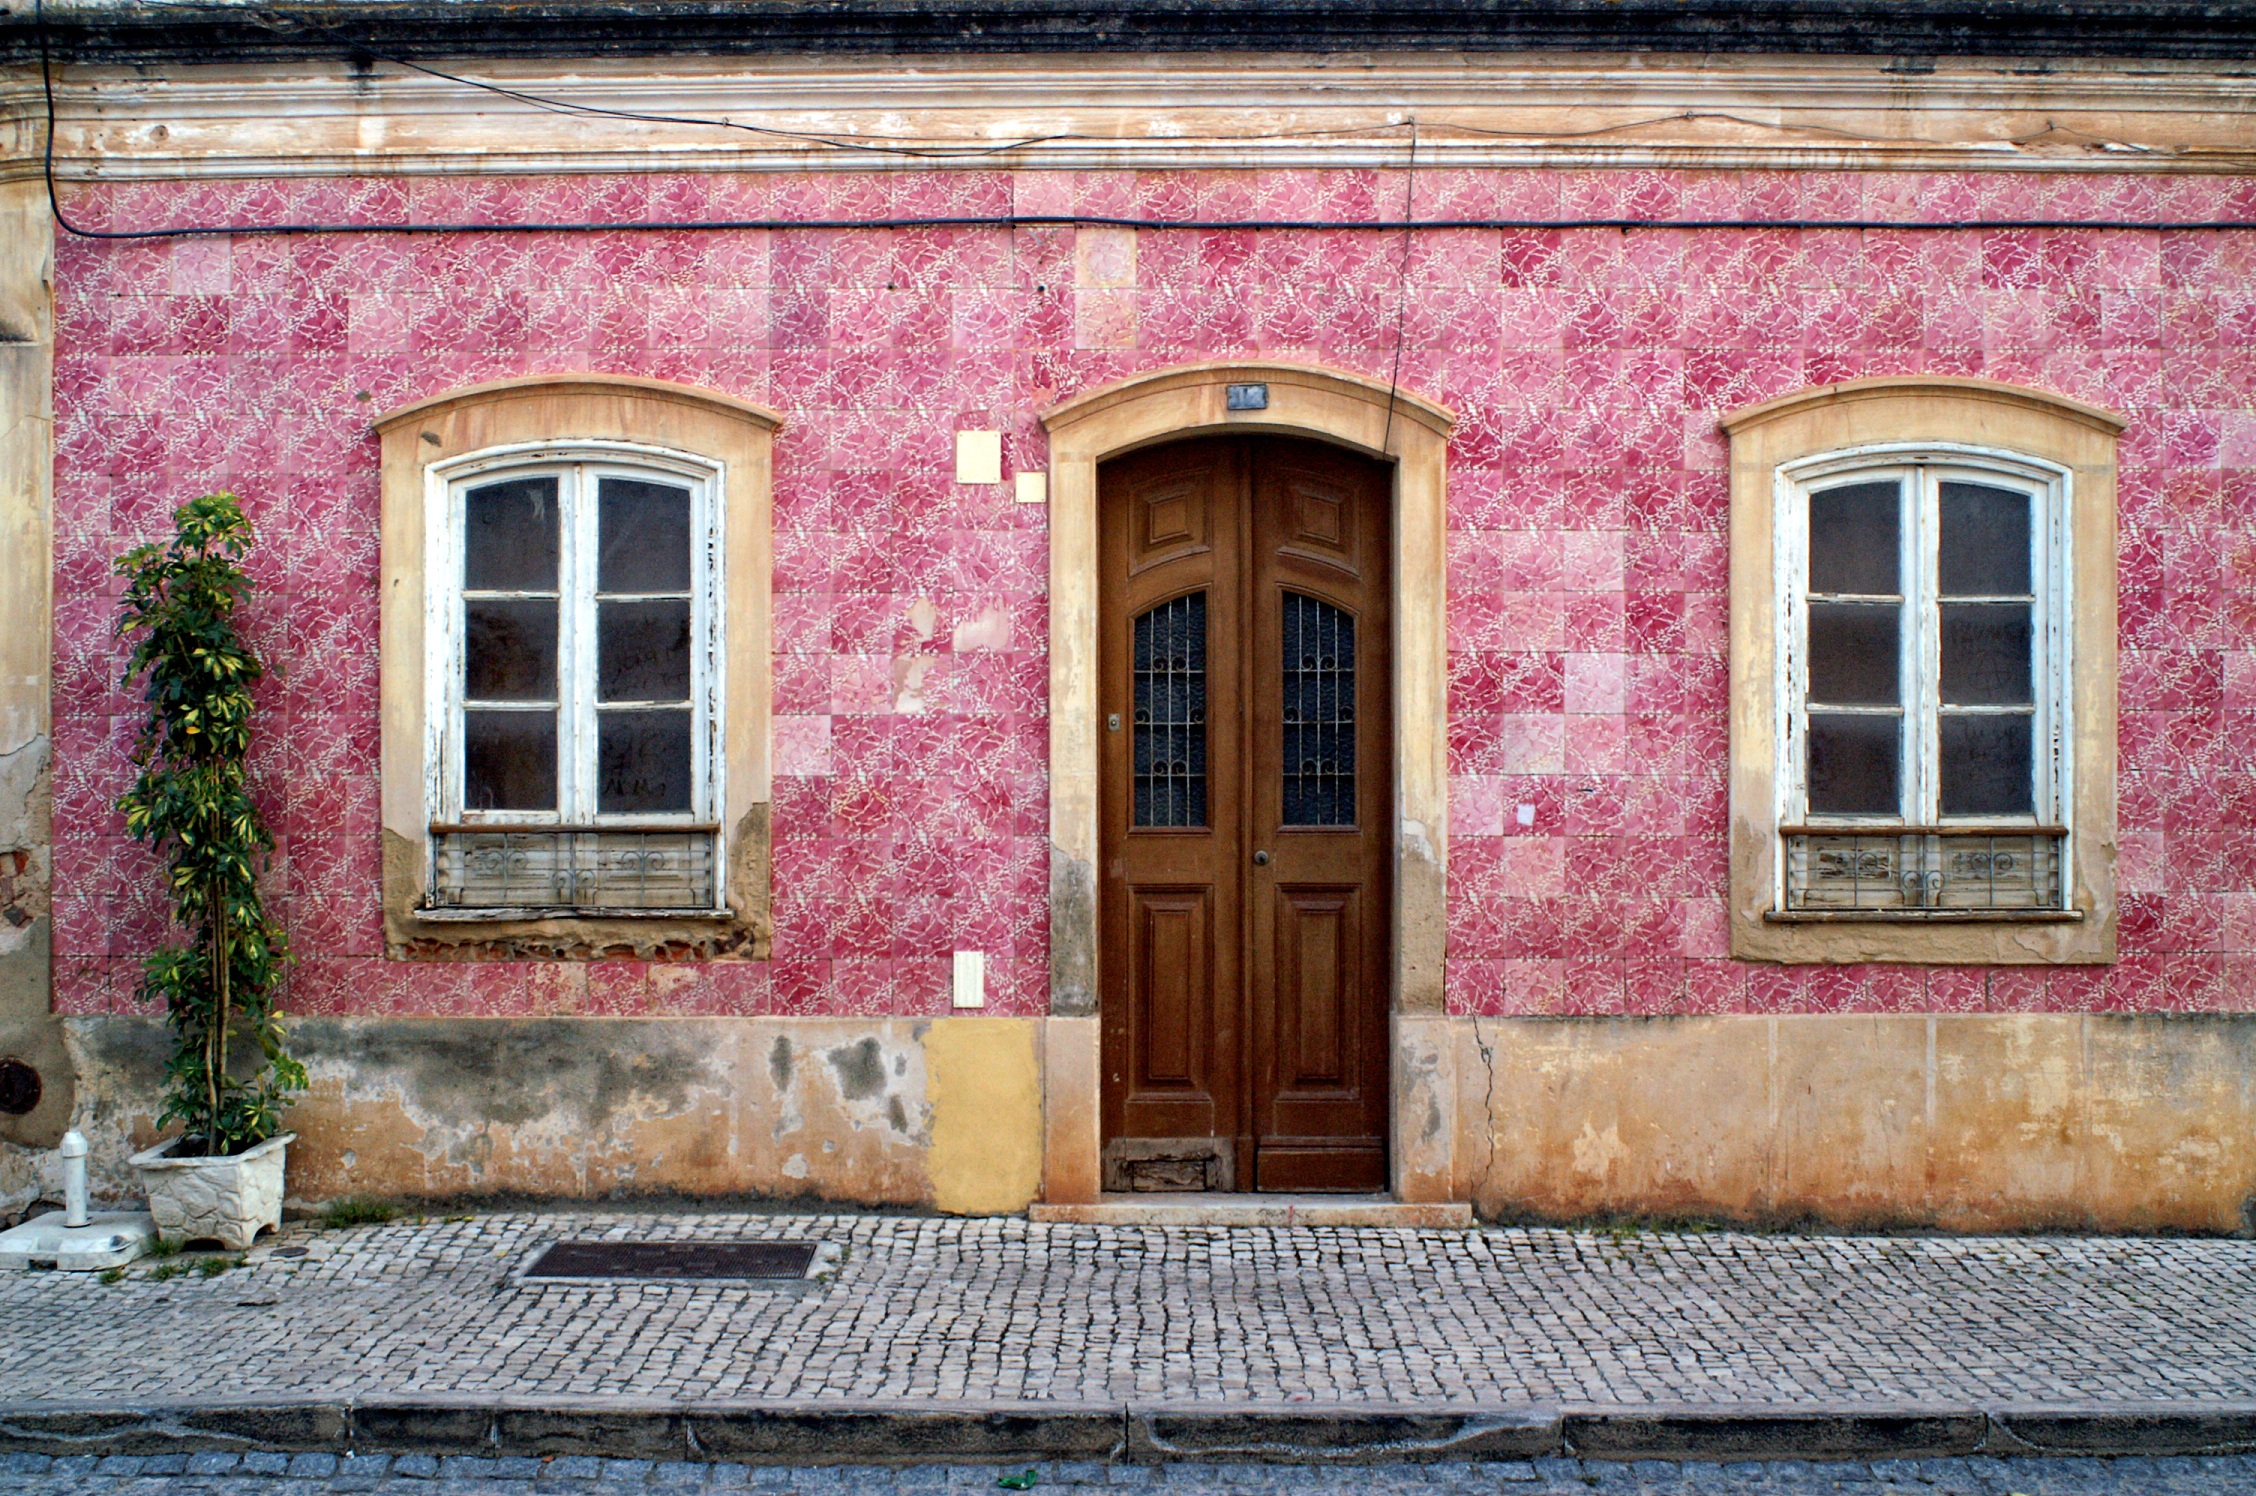
architecture, wood, mansion, house, window, home, wall, cottage, color, facade, property, brick, door, portugal, estate, input, algarve, home front